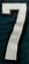
Number: 7